Dad! Where Are We Going?

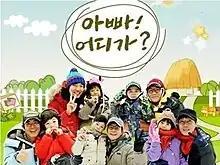
Promotional poster for the first season

Dad! Where Are We Going? was a South Korean reality show featuring five celebrity fathers and their children as they travel to rural places and go on camping missions. The show debuted on MBC on January 6, 2013, as part of the "Sunday Night" programming block. The original cast members were announcer Kim Sung-joo, actor Lee Jong-hyuk, former soccer player Song Chong-gug, actor Sung Dong-il, and Vibe singer Yoon Min-soo (and their respective offspring).